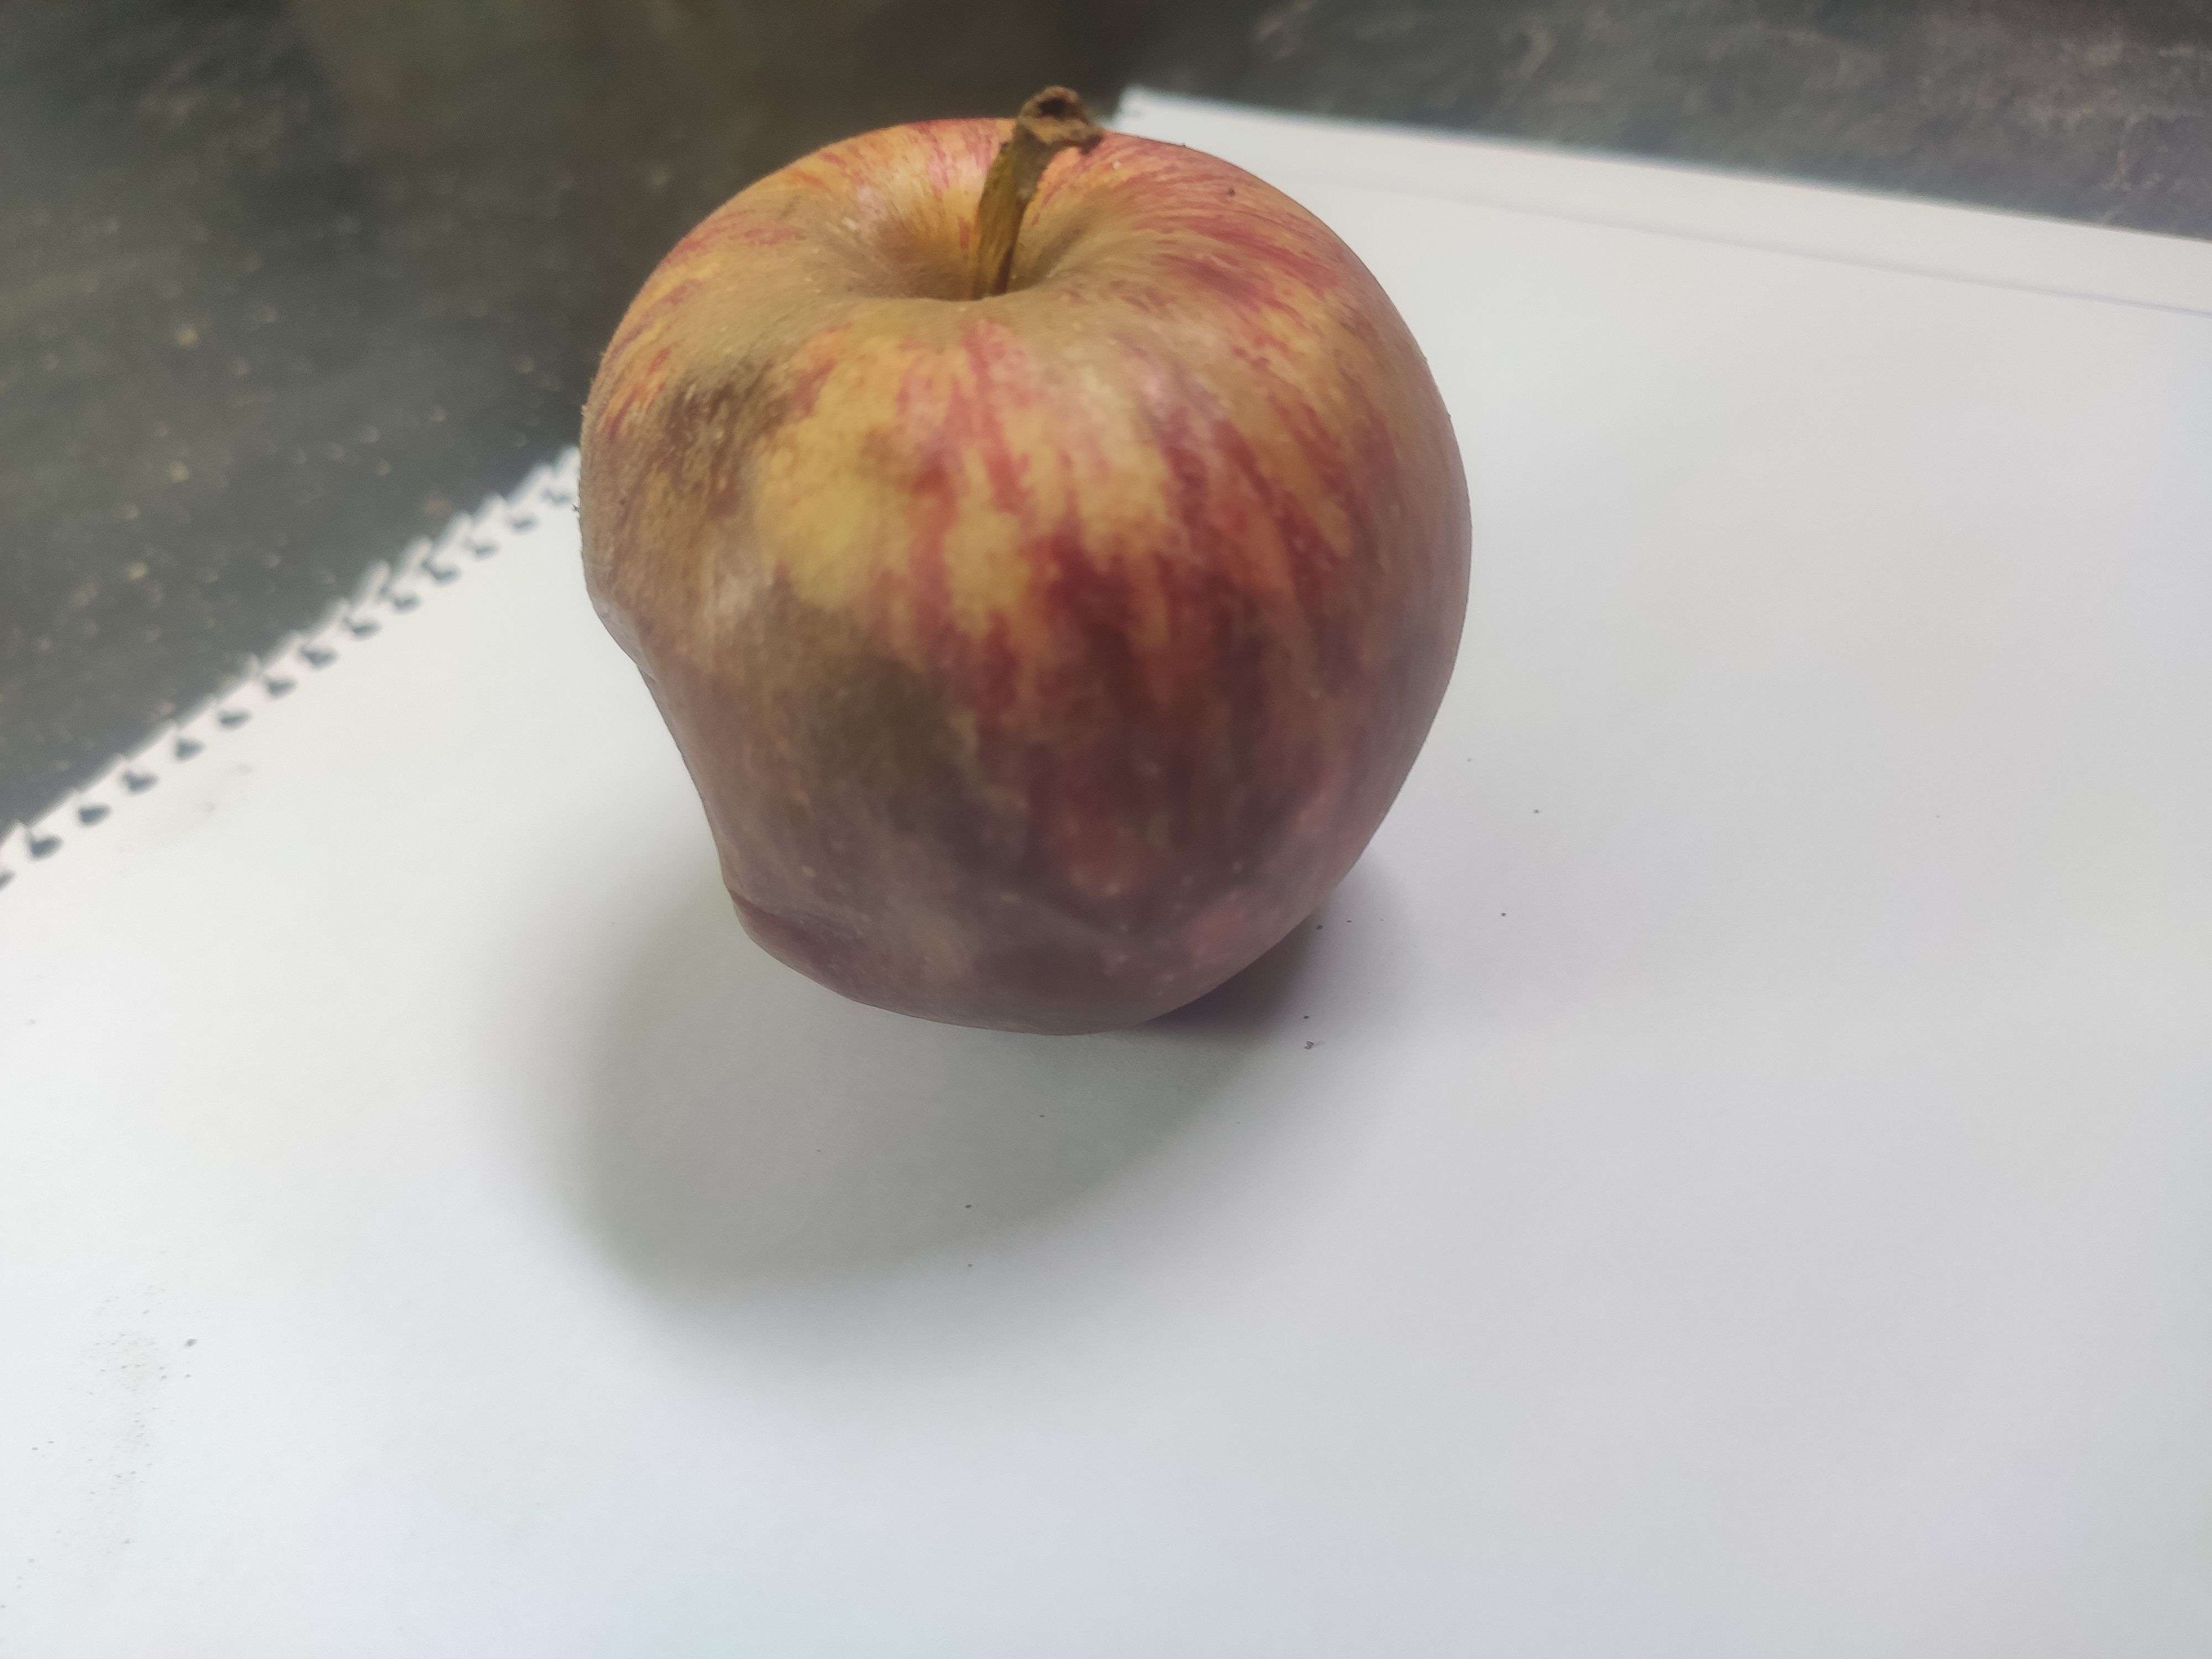
Fruit: apple
Grade: 3rd-grade